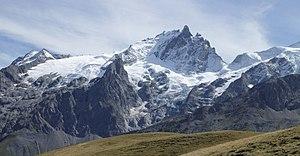
Plateau d'emparis. Voir Massif de la Meije.
Le refuge de l'Aigle est un refuge de haute montagne situé dans les Alpes françaises dans le massif des Écrins, au pied de la Meije, sur la commune de La Grave. Le premier refuge a été construit en 1910, il fut modifié en 1986 par l'ajout d'une cuisine et d'un étroit logement pour le gardien, puis déconstruit et reconstruit en 2014, le tout en gardant une partie de la structure originelle intégrée à l'intérieur au bâti.